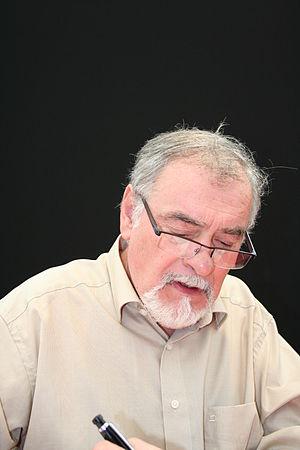
auteur de bande dessinée, lors du salon Quai des Bulles à Saint-Malo, France, en octobre 2008